Rising Lands

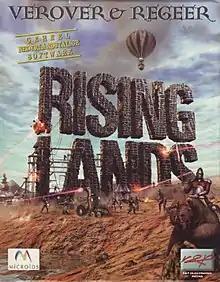

Rising Lands is a fantasy-based real-time strategy computer game developed by Microïds, released in 1997.